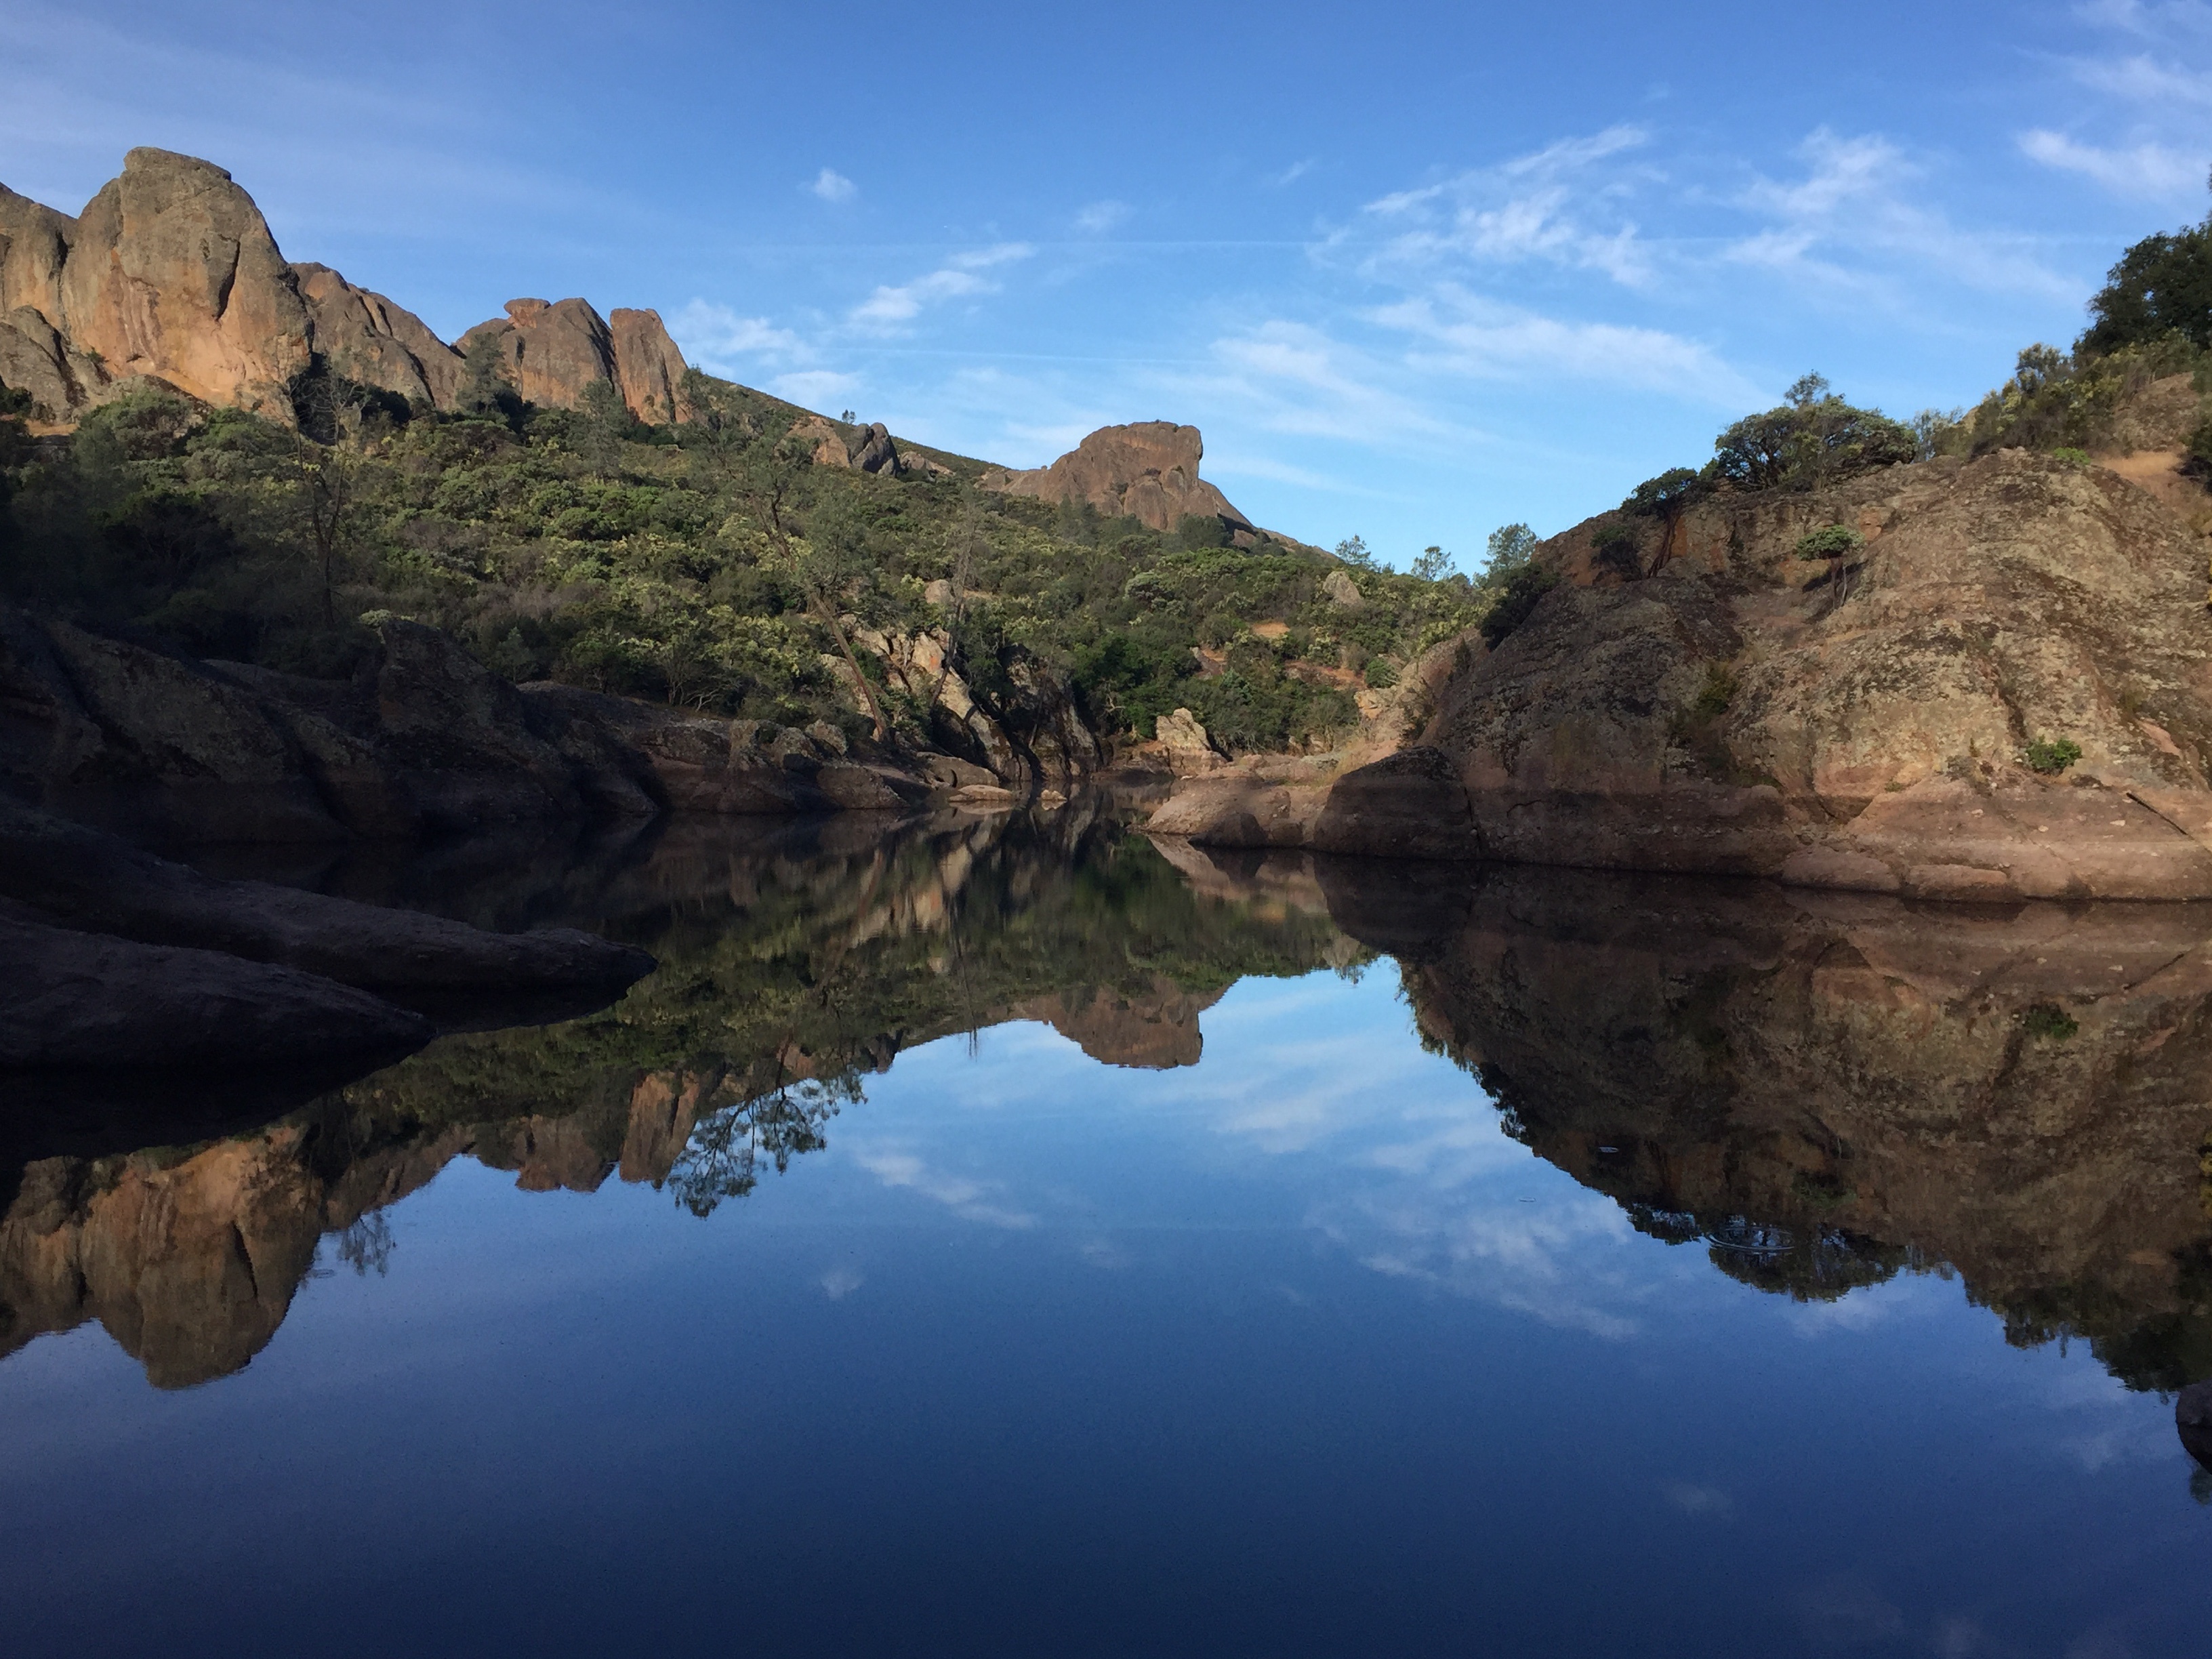
landscape, sea, coast, rock, wilderness, mountain, lake, river, valley, formation, cliff, reflection, bay, reservoir, terrain, geology, loch, wadi, landform, geographical feature